Blanche of England

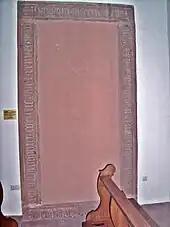
Blanche's restored tombstone at the church in Neustadt an der Weinstraße

The marriage contract was signed on 7 March 1401 in London; the bride's dowry was fixed in the amount of 40,000 "Nobeln" (over 300 kg of gold). The formal marriage between Blanche and Louis took place on 6 July 1402 at Cologne Cathedral, Germany. Blanche's dowry included the oldest surviving royal crown known to have been in England. Despite its political nature, the marriage was said to be happy. Five years later, on 22 June 1407 , Blanche gave birth to a stillborn child.